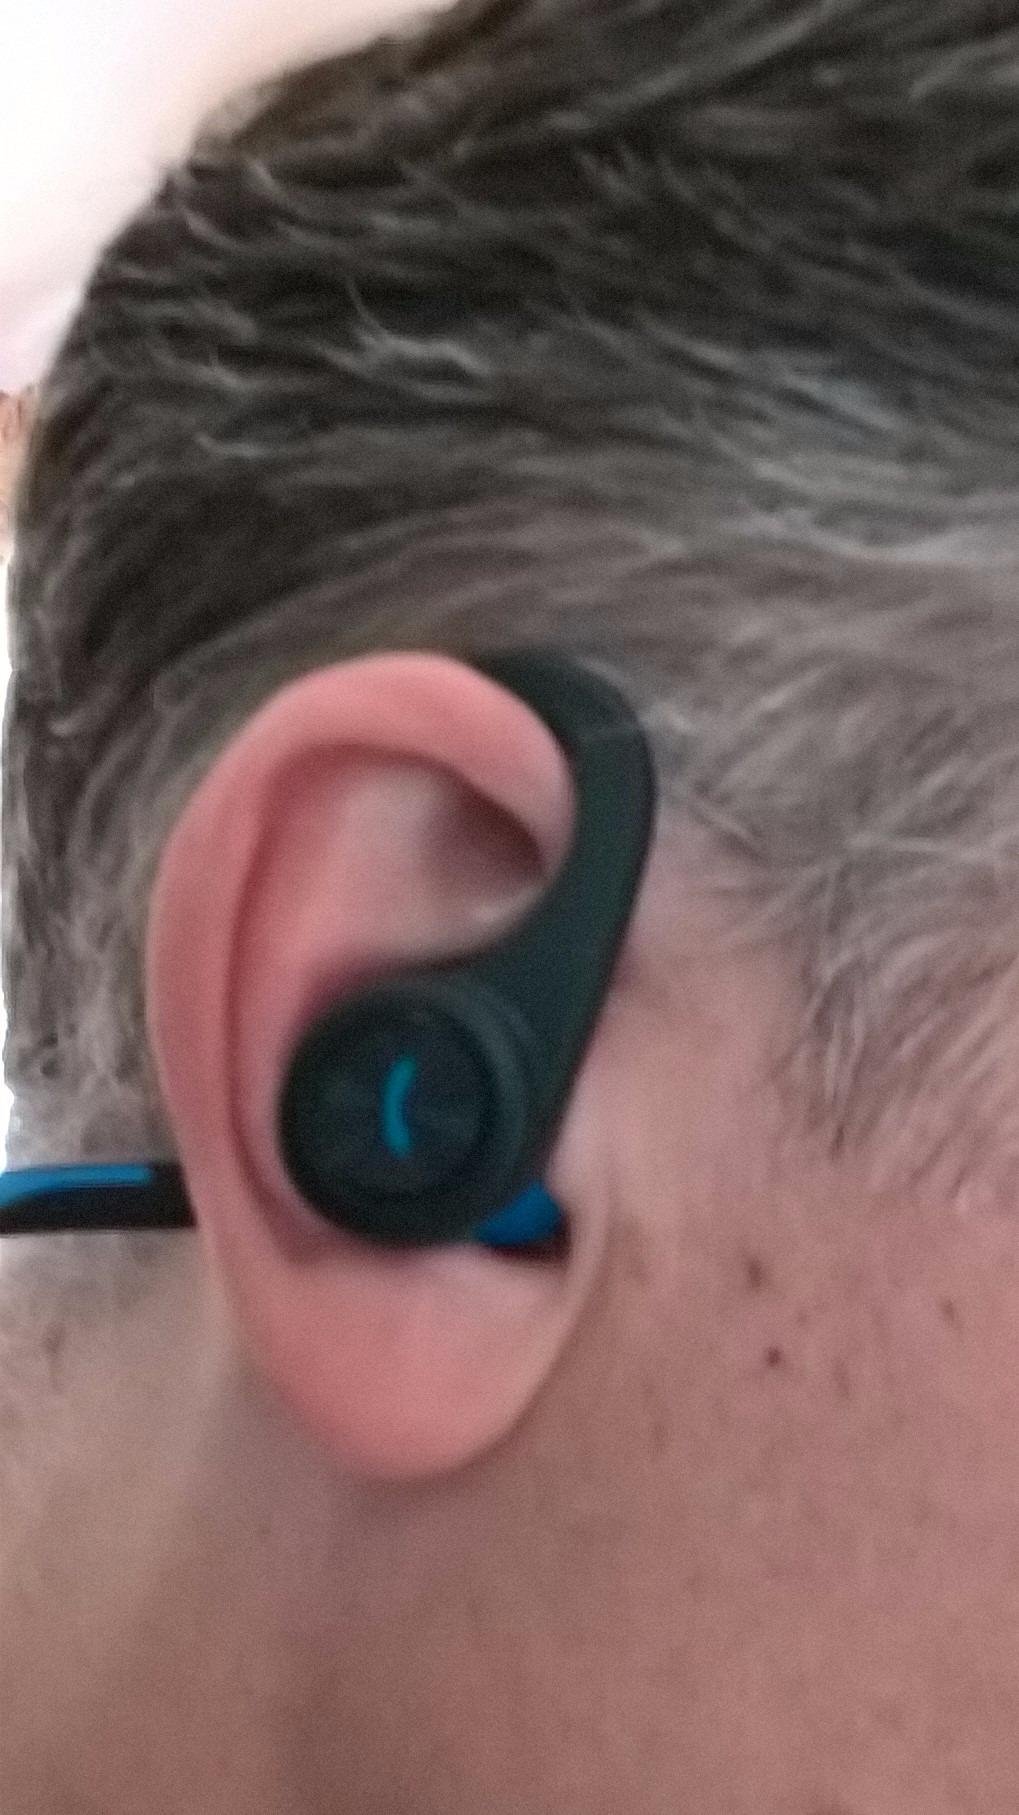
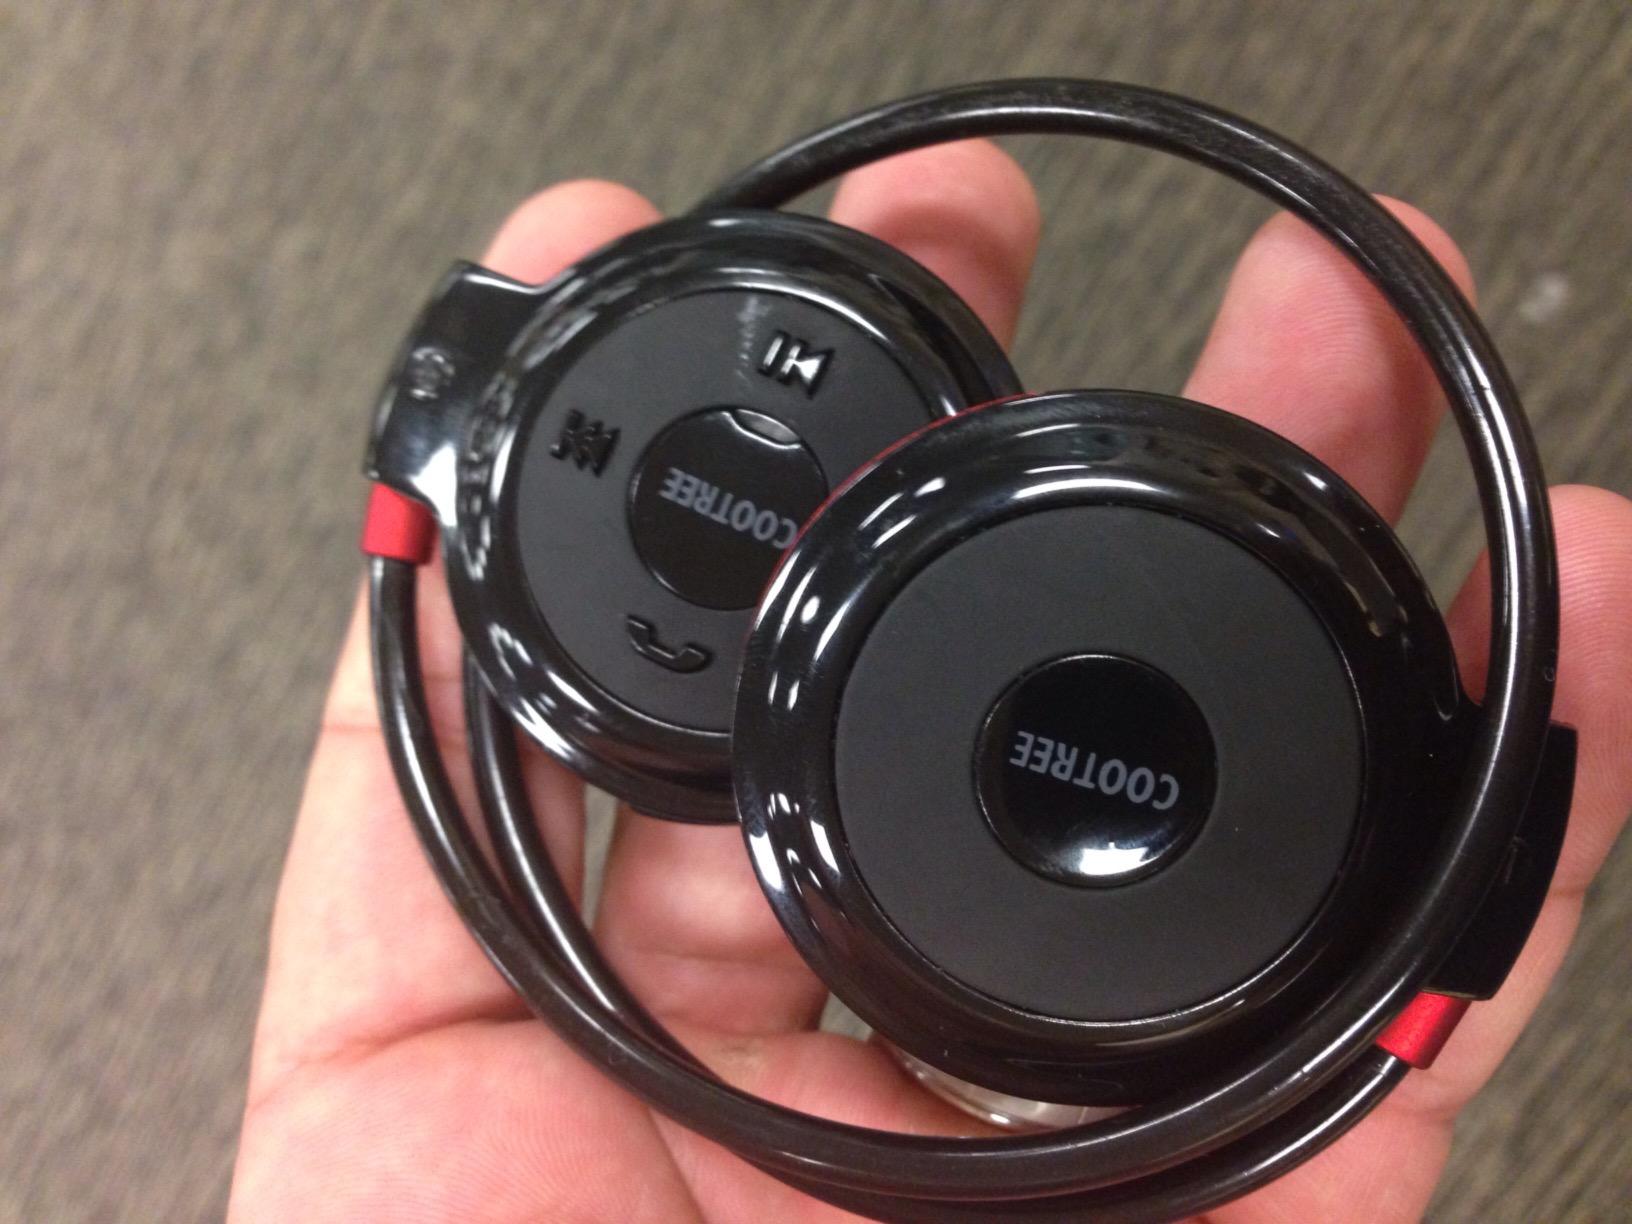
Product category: headphones
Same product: no